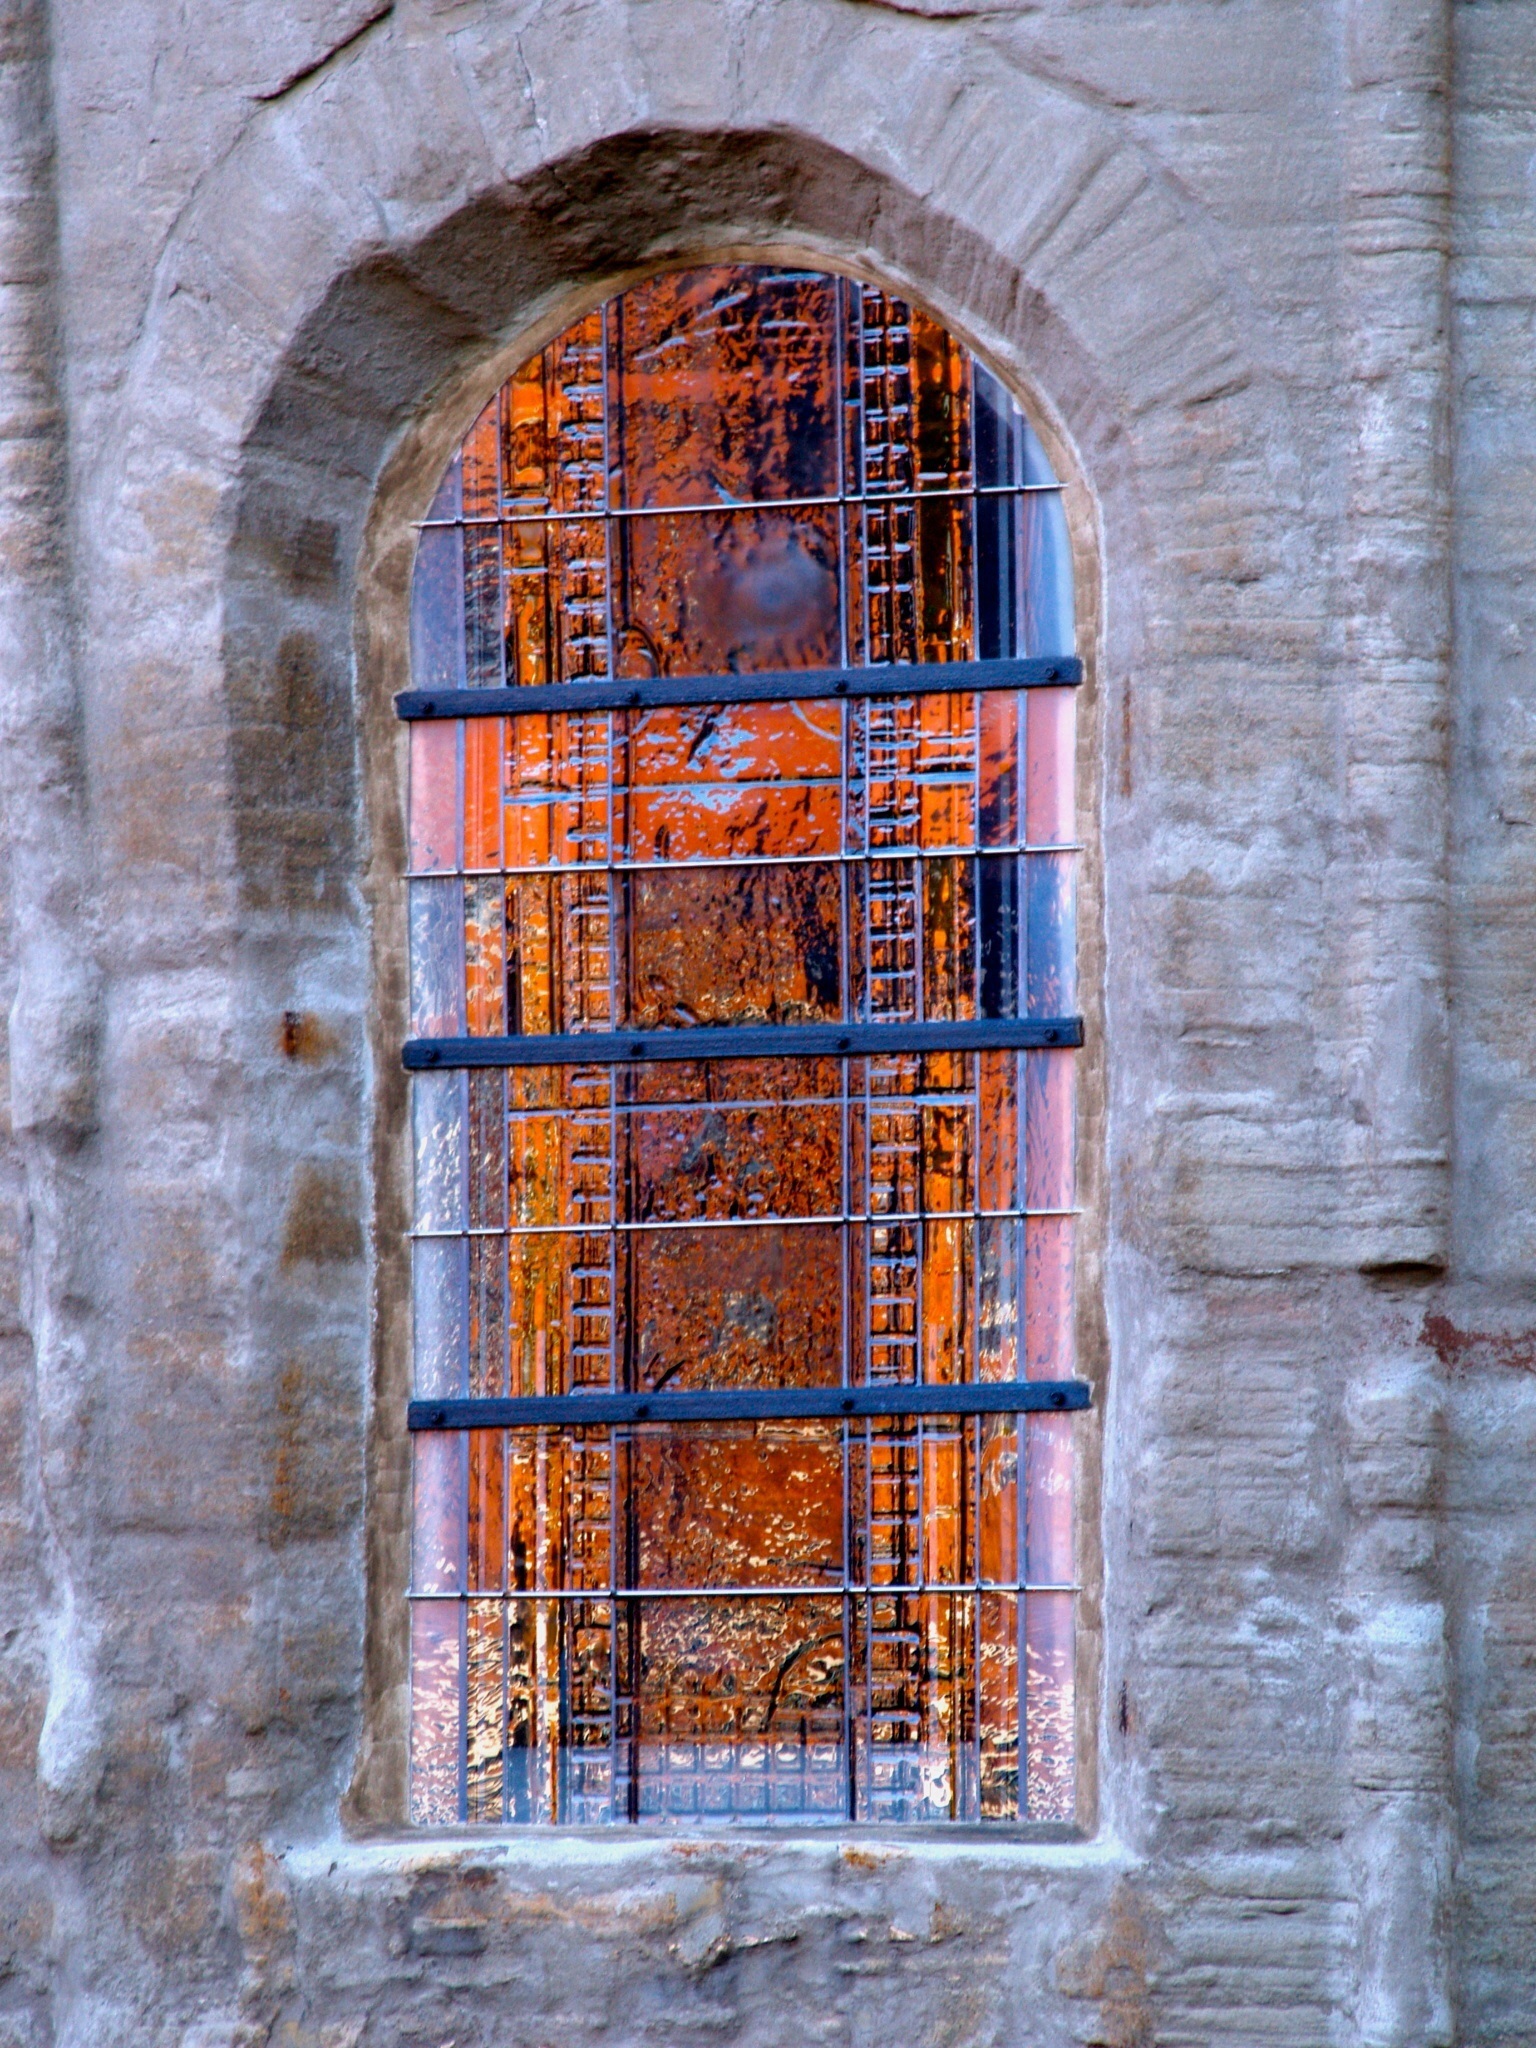
rock, architecture, wood, window, glass, wall, arch, color, facade, blue, brick, door, material, art, iron, historically, disc, old window, glass blocks, colorful glass, urban area, ancient history